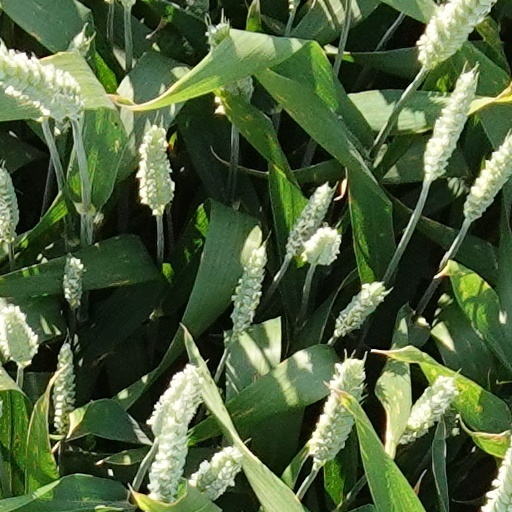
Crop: wheat